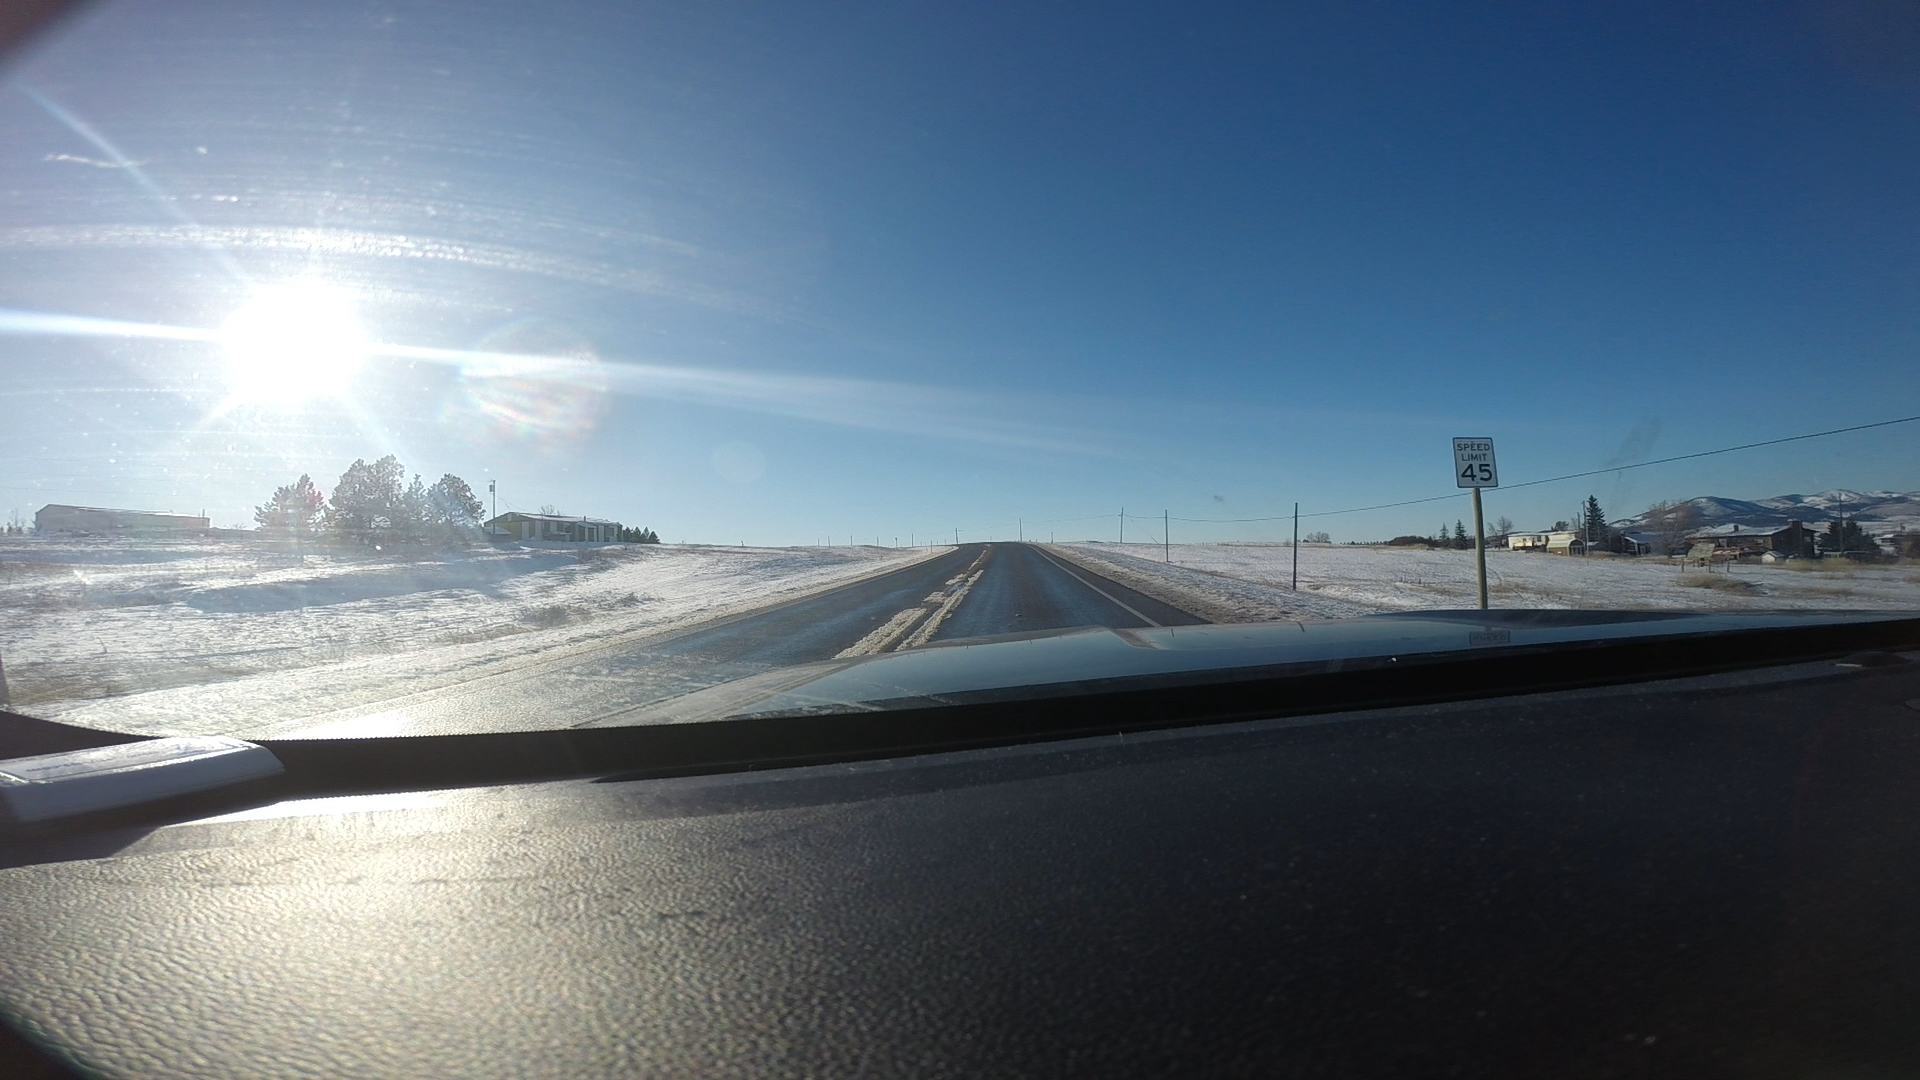
Speed limit sign label: mph45